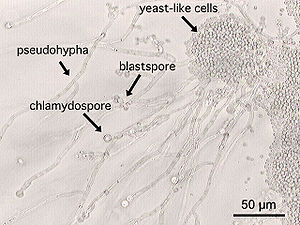
Gærsvamp
Gærarten Candida albicans
Gærsvampe er eukaryote mikroorganismer klassificeret i riget Fungi med omkring 1.500 beskrevne arter. Gærsvampe tilhører ikke en enkelt taksonomisk enhed, men er placeret i to rækker: Ascomycota og basidiomycota. De er encellede og formerer sig oftest ved knopskydning. Gærsvampe har en størrelsesorden på 5-10 μm og findes overalt i naturen, men specielt i tilknytning til søde frugter, nektar m.m. Den arvelige information, der findes i DNA hos en gærcelle, er dog 250 gange mindre end hos den humane DNA. Gær findes i naturen, oftest steder hvor sukkerindholdet er højt. F.eks. på saftindholdende frugter og på planter hvor sukkeret i plantesaften er højt.